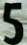
Number: 5